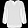
Label: Shirt